Transport in Europe

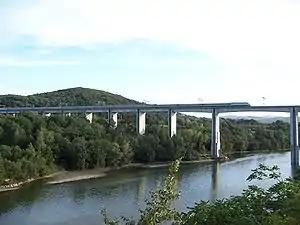
An ETR 500 train running on the Florence–Rome high-speed line near Arezzo, the first high-speed railway opened in Europe

Powered rail transport began in England in the early 19th century with the invention of the speed train. The modern European rail network spans almost the entire continent, with the exception of Andorra, Cyprus, Iceland, Malta, and San Marino. It provides movement of passengers and freight. There are significant high-speed rail passenger networks, such as the TGV in France and the LAV in Spain. The Channel Tunnel connects the United Kingdom with France and thus the whole of the European rail system, and it was called one of the seven wonders of the modern world by the American Society of Civil Engineers. The longest railway tunnel in the world, the Gotthard Base Tunnel, crosses the Alps in Switzerland.